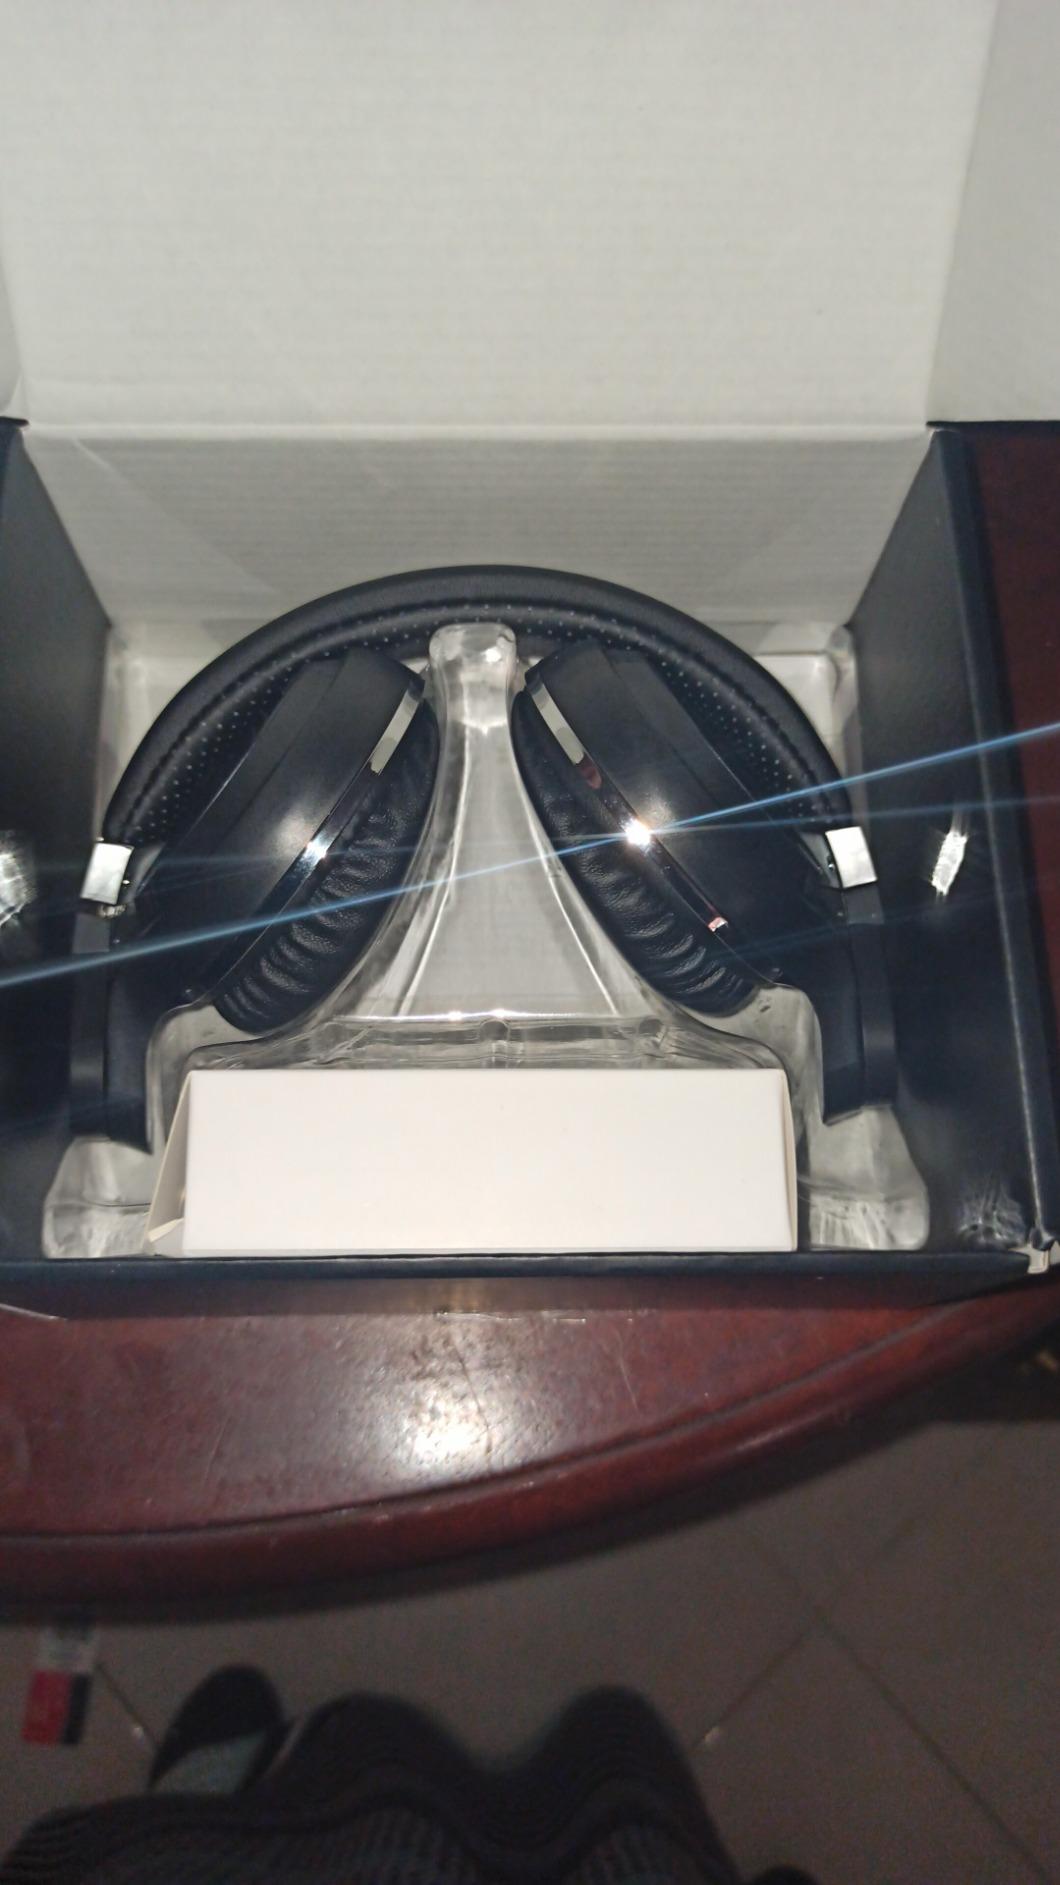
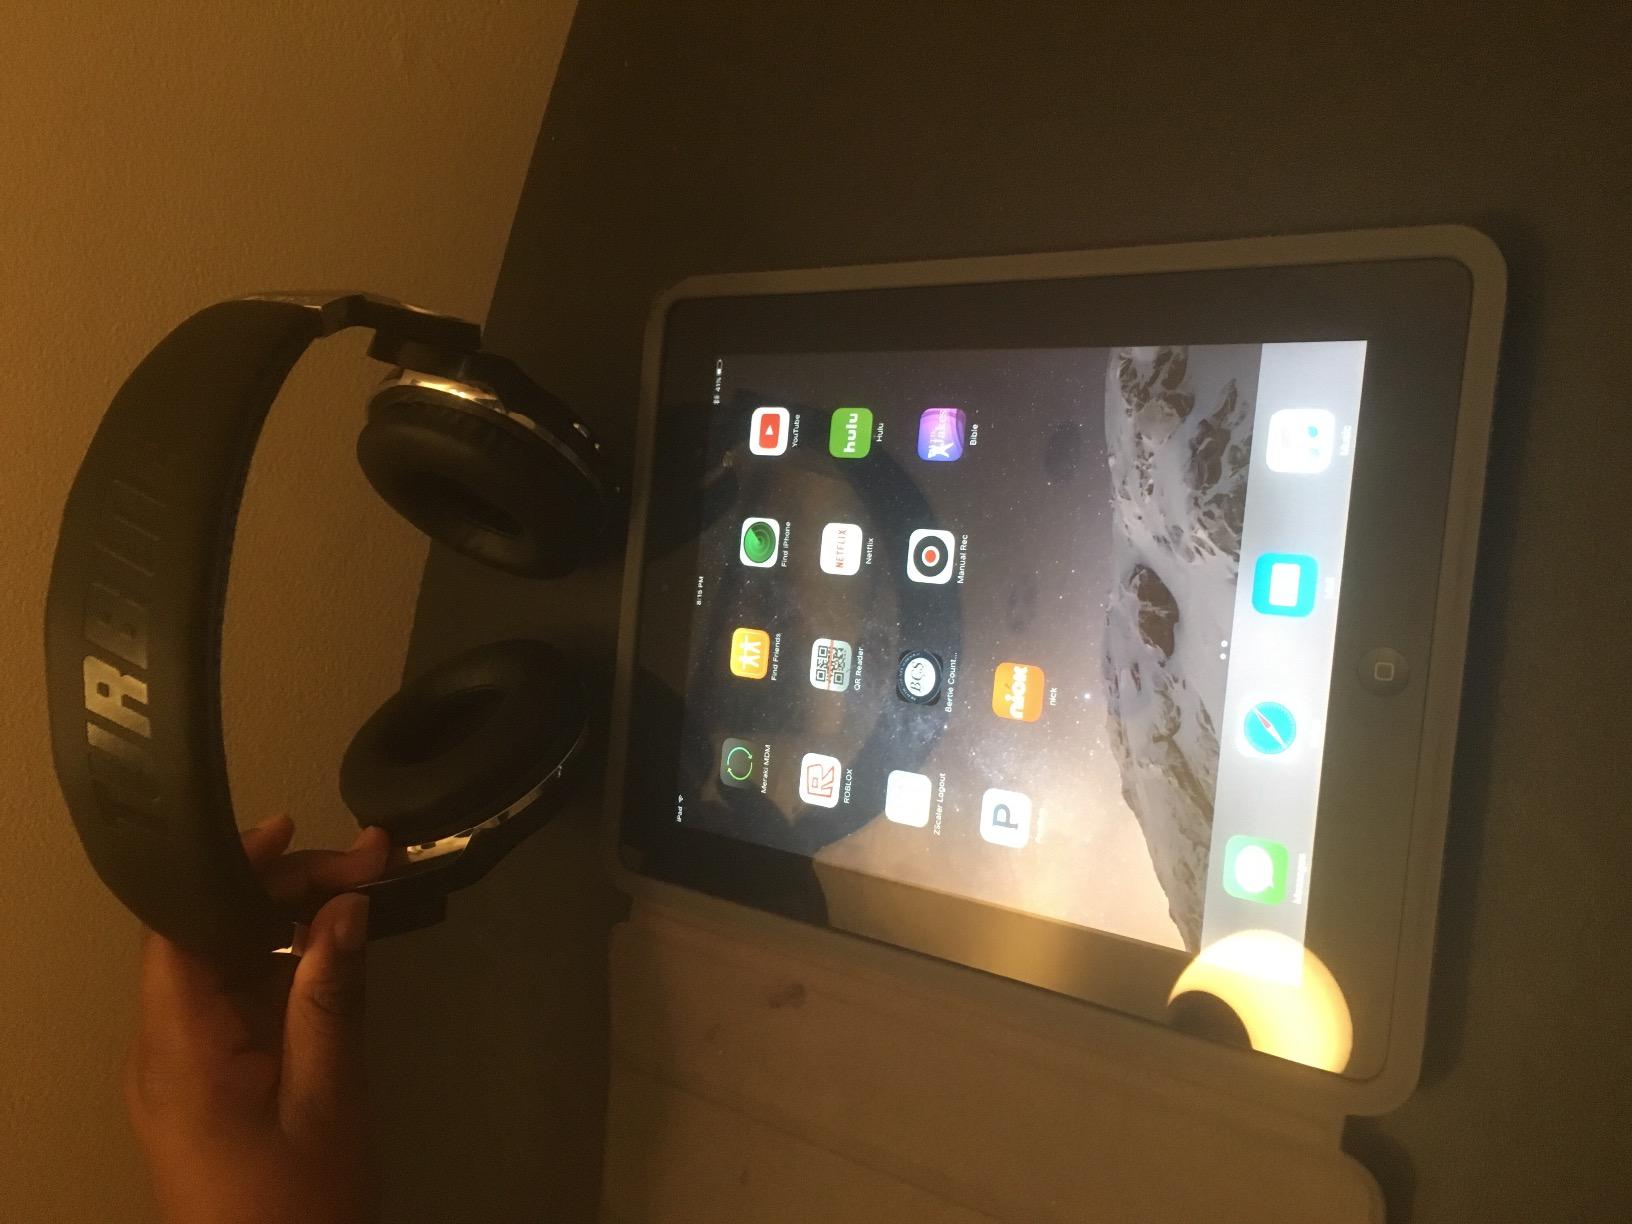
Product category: headphones
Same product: yes